Cooling tower

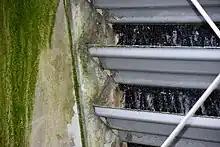
A multitude of microscopic organisms such as bacterial colonies, fungi, and algae can easily thrive within the moderately high temperatures present inside a cooling tower.

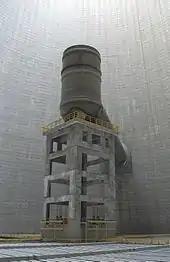
Flue-gas stack inside a natural draft wet cooling tower

Another very important reason for using biocides in cooling towers is to prevent the growth of "Legionella", including species that cause legionellosis or Legionnaires' disease, most notably "L. pneumophila", or "Mycobacterium avium". The various "Legionella" species are the cause of Legionnaires' disease in humans and transmission is via exposure to aerosols—the inhalation of mist droplets containing the bacteria. Common sources of "Legionella" include cooling towers used in open recirculating evaporative cooling water systems, domestic hot water systems, fountains, and similar disseminators that tap into a public water supply. Natural sources include freshwater ponds and creeks.